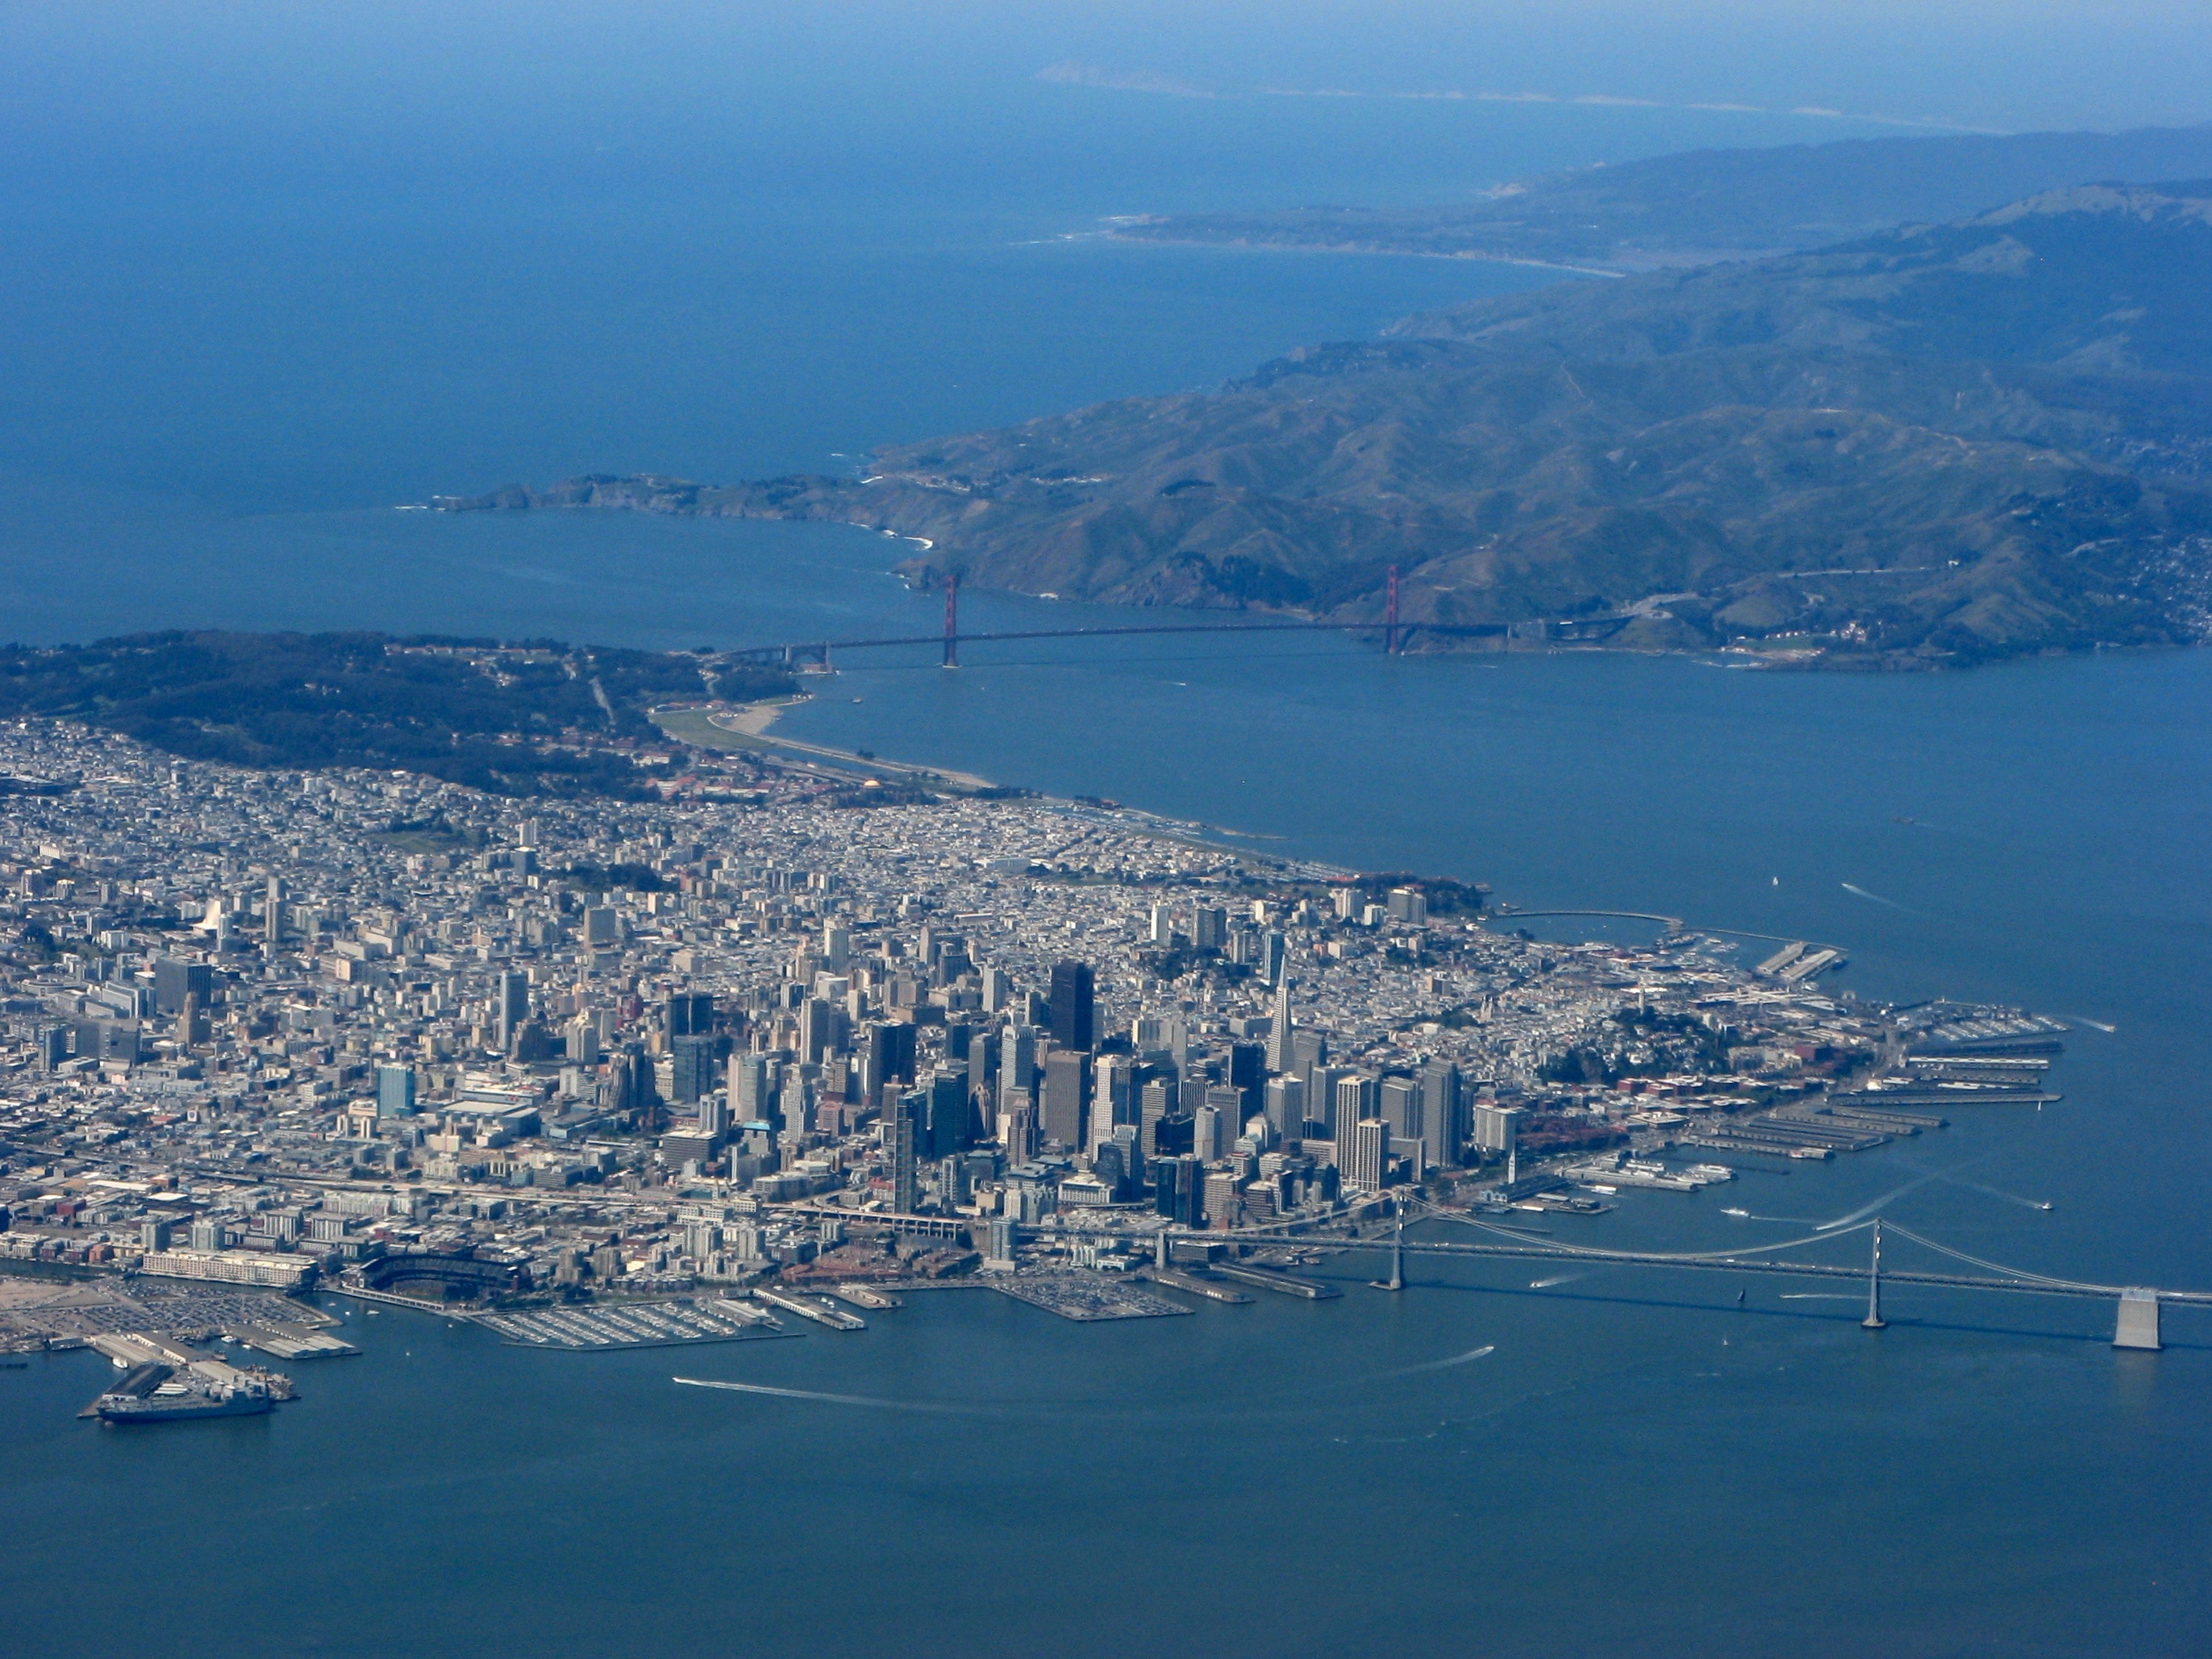
sea, coast, ocean, horizon, mountain, dock, lake, river, mountain range, cityscape, dusk, reflection, bay, harbor, marina, port, body of water, cape, landform, aerial photography, geographical feature, atmosphere of earth